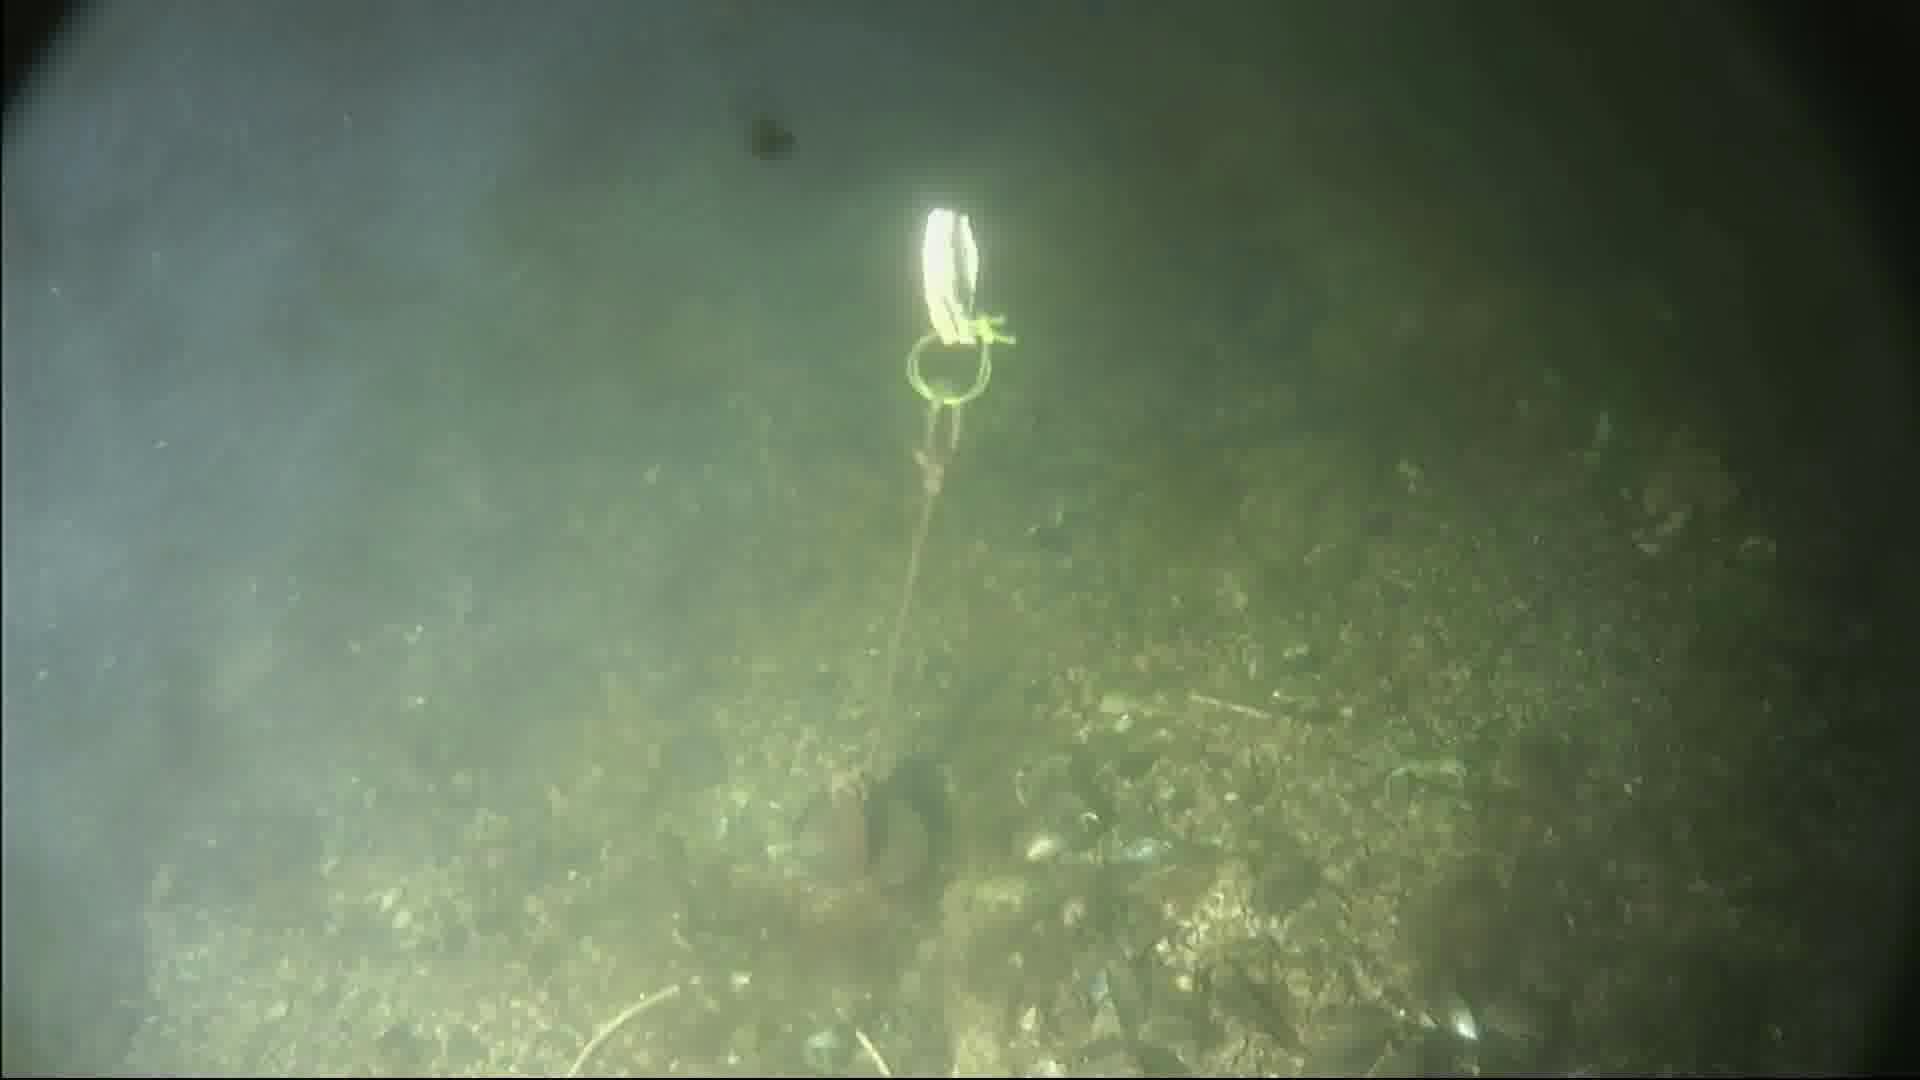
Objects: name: crab